Tiv people

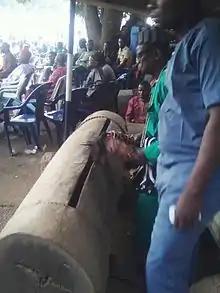

Locally made musical instruments were traditionally used for political, ceremonial communication and entertainment. The key instruments follow.